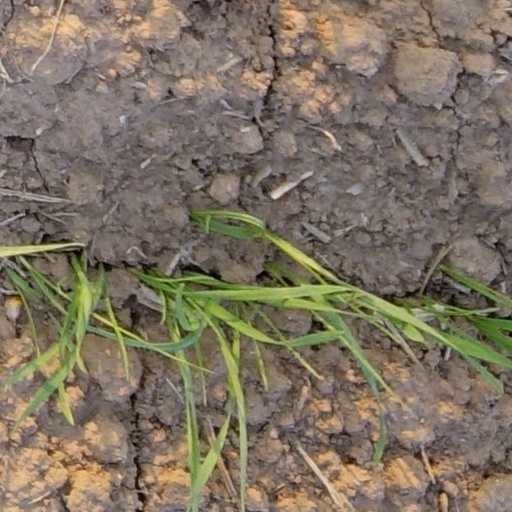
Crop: wheat